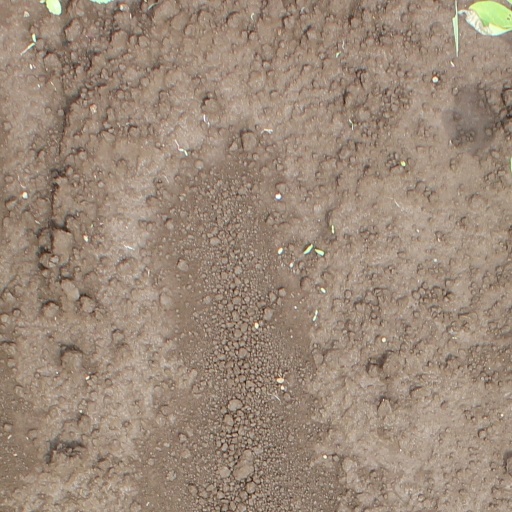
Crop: soybean